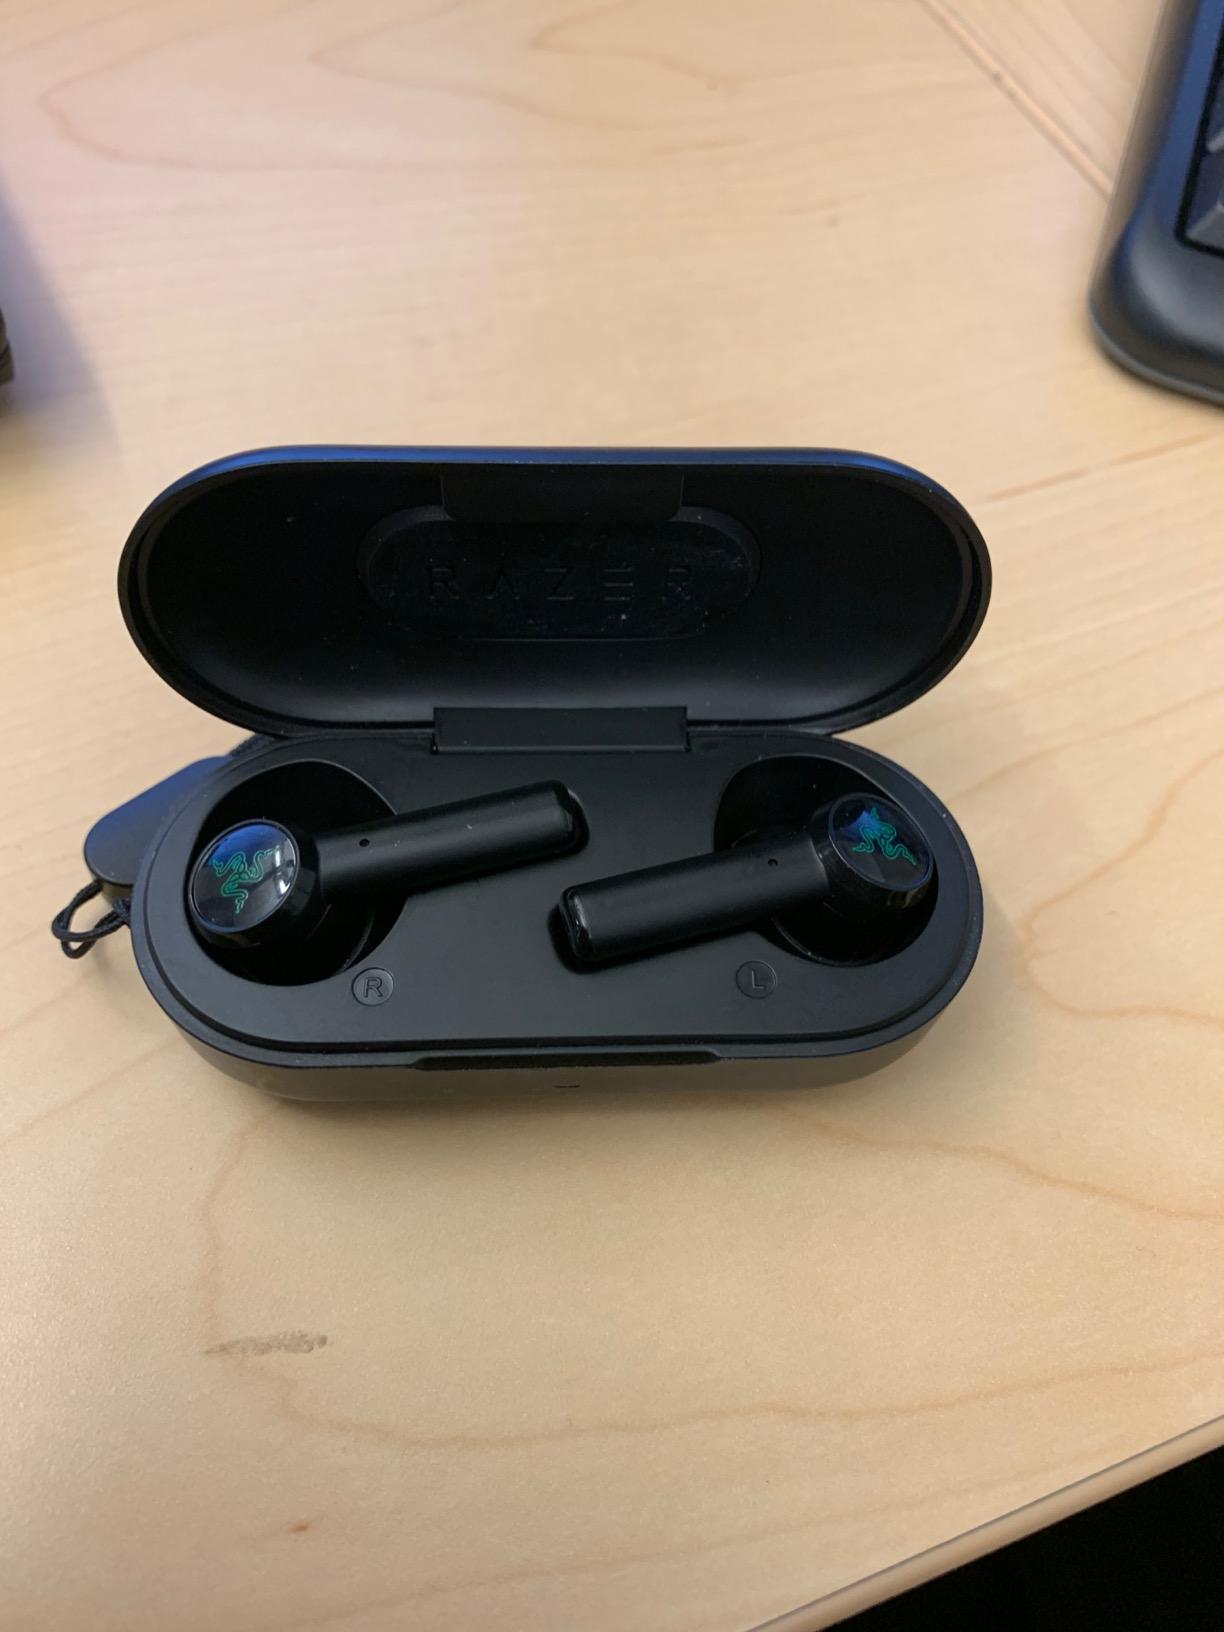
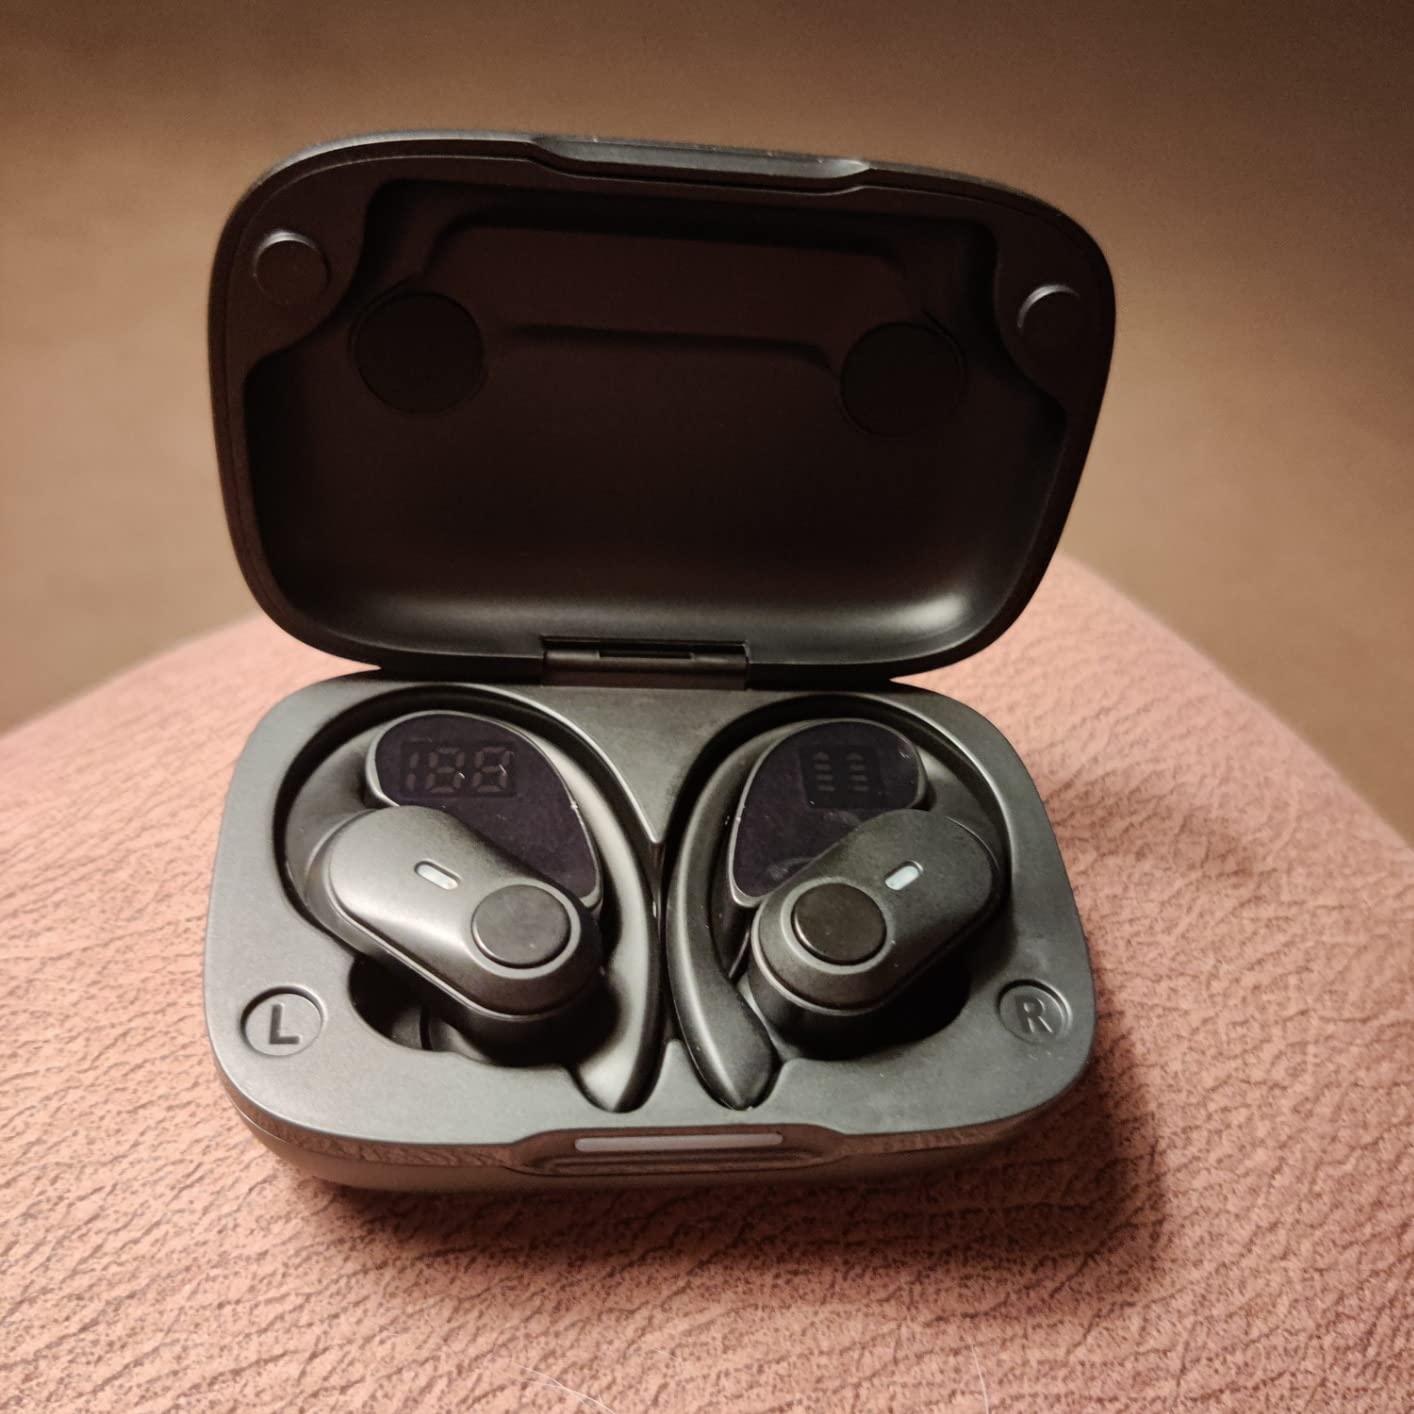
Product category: earbuds
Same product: no